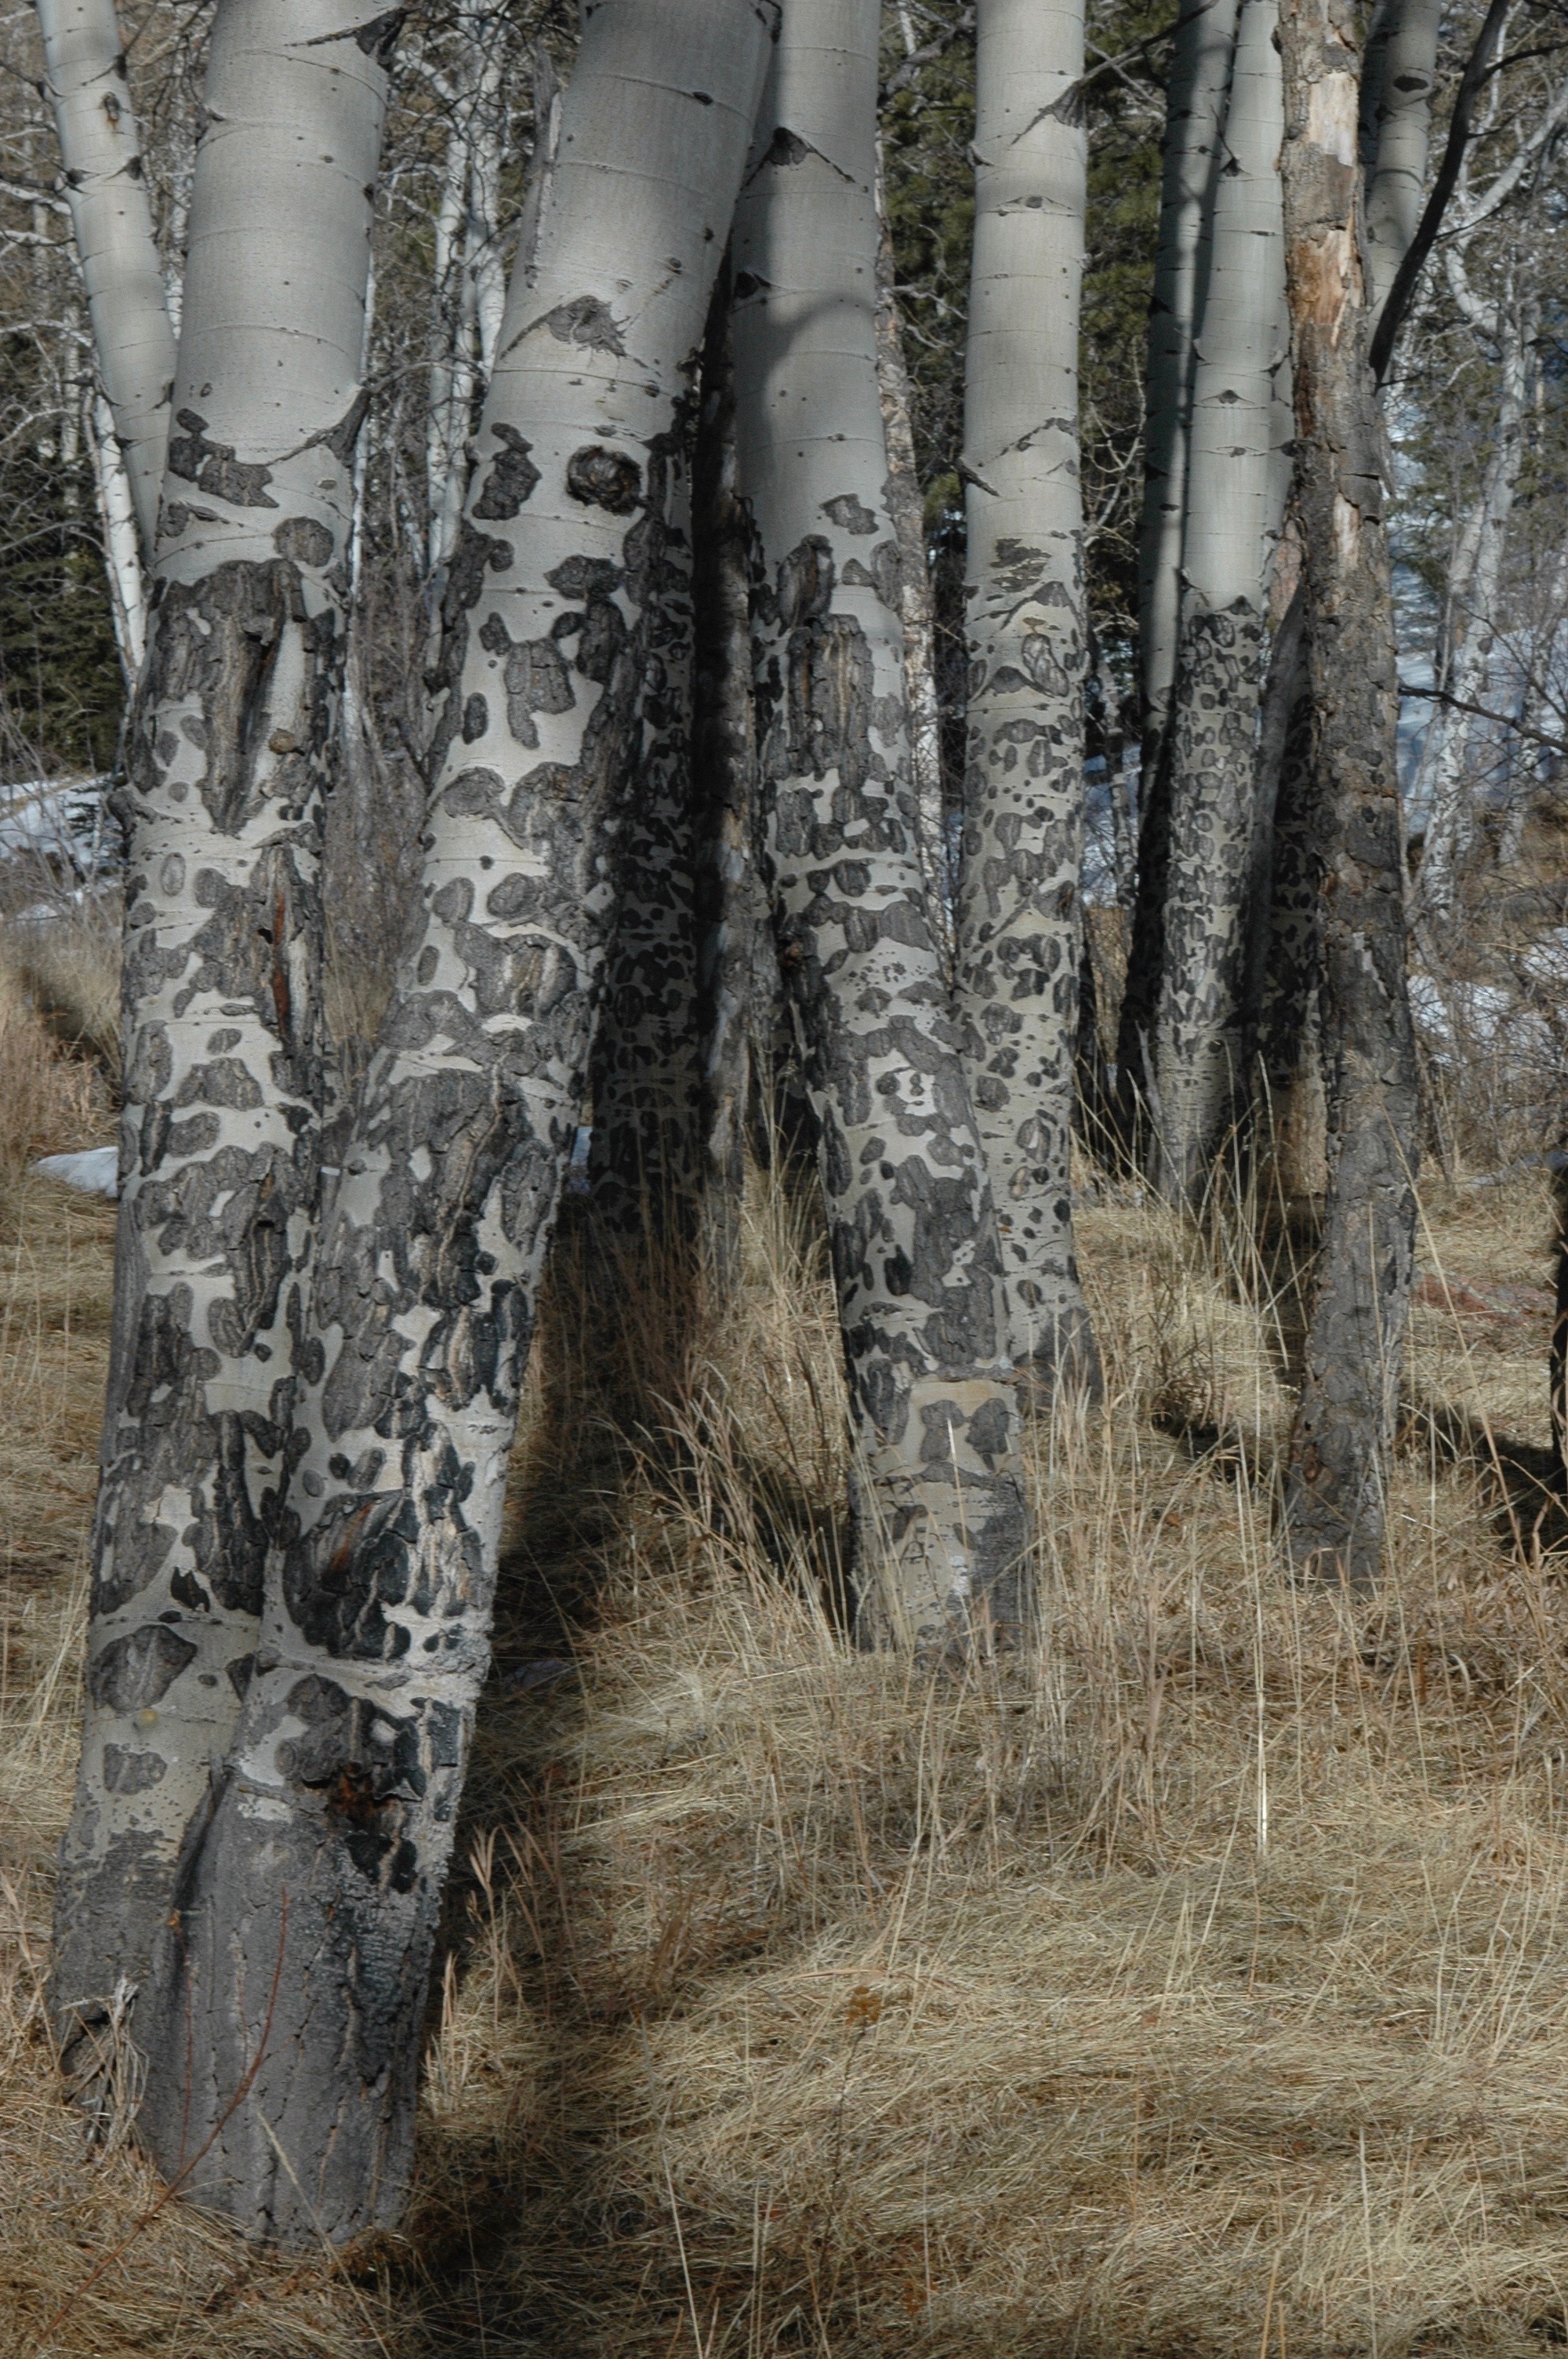
tree, forest, branch, winter, plant, wood, trunk, birch, autumn, season, trees, colorado, grove, woodland, habitat, aspen, flowering plant, natural environment, plant stem, woody plant, land plant